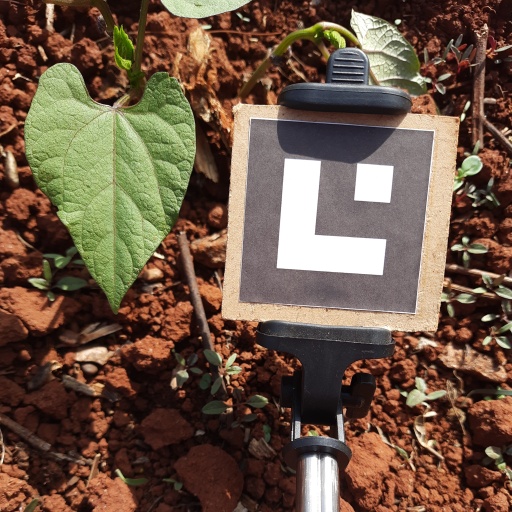
Observations: flat surface, eating holes in the edge, under sunlight